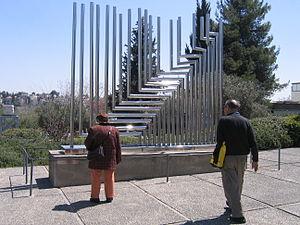
Le Musée d’Israël est un musée situé sur la colline de Guivat Ram à Jérusalem à proximité de la Knesset, de la cour suprême d'Israël, de l'université hébraïque de Jérusalem, du campus national pour l'archéologie d'Israël et du Bible Lands Museum.
Yaacov Gibstein dit Agam est un plasticien israélien né à Rishon LeZion le 11 mai 1928, établi en France à partir de 1951, figure de l'art cinétique. Le travail d'Agam se caractérise par un mouvement induit par le déplacement aléatoire du point de vue du spectateur.